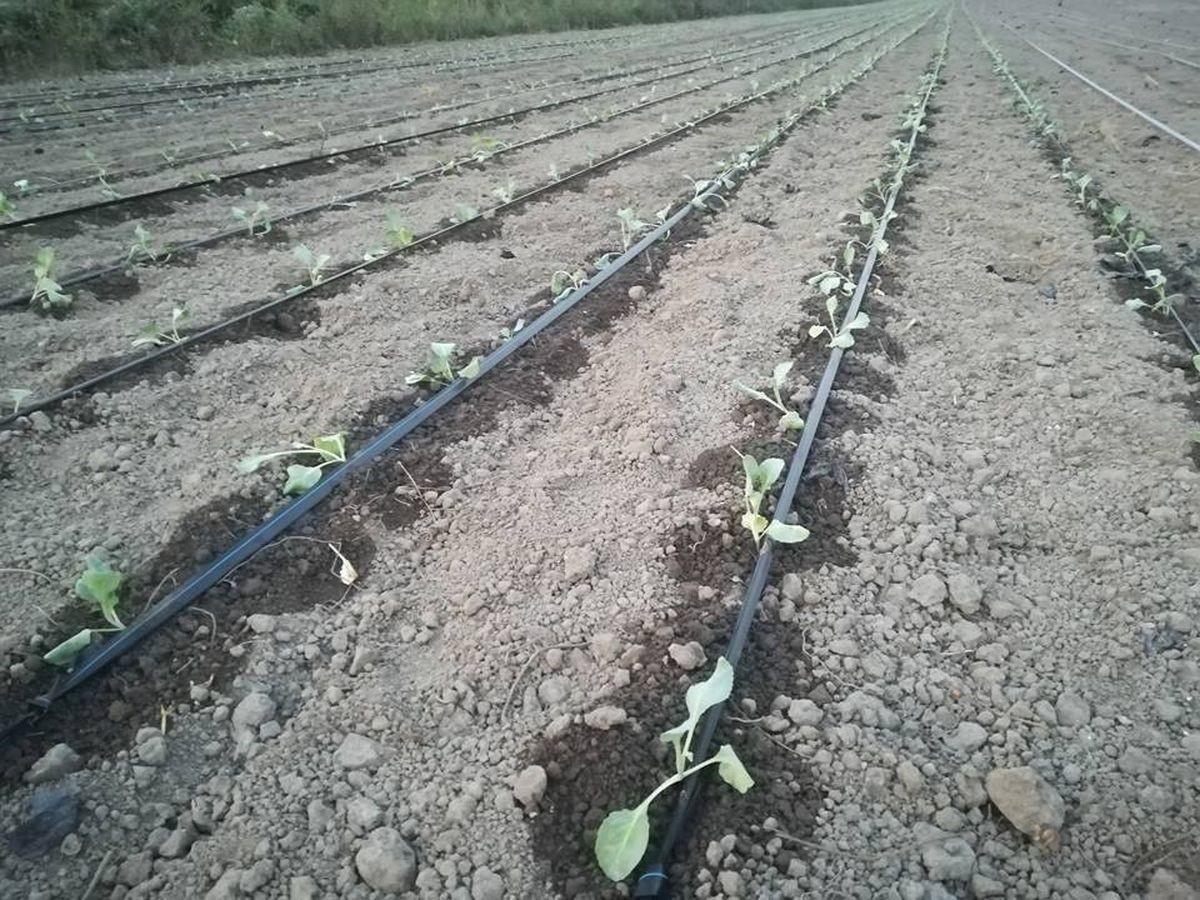
Shamba kubwa lenye mimea iliyopandikizwa, lenye udongo wenye rutuba pamoja na mabomba yanayotumika katika kilimo cha umwagiliaji ili kufanya eneo lile lilikuwa na unyevu wakati wote ili kusaidia ukuaji wa mboga hizo.